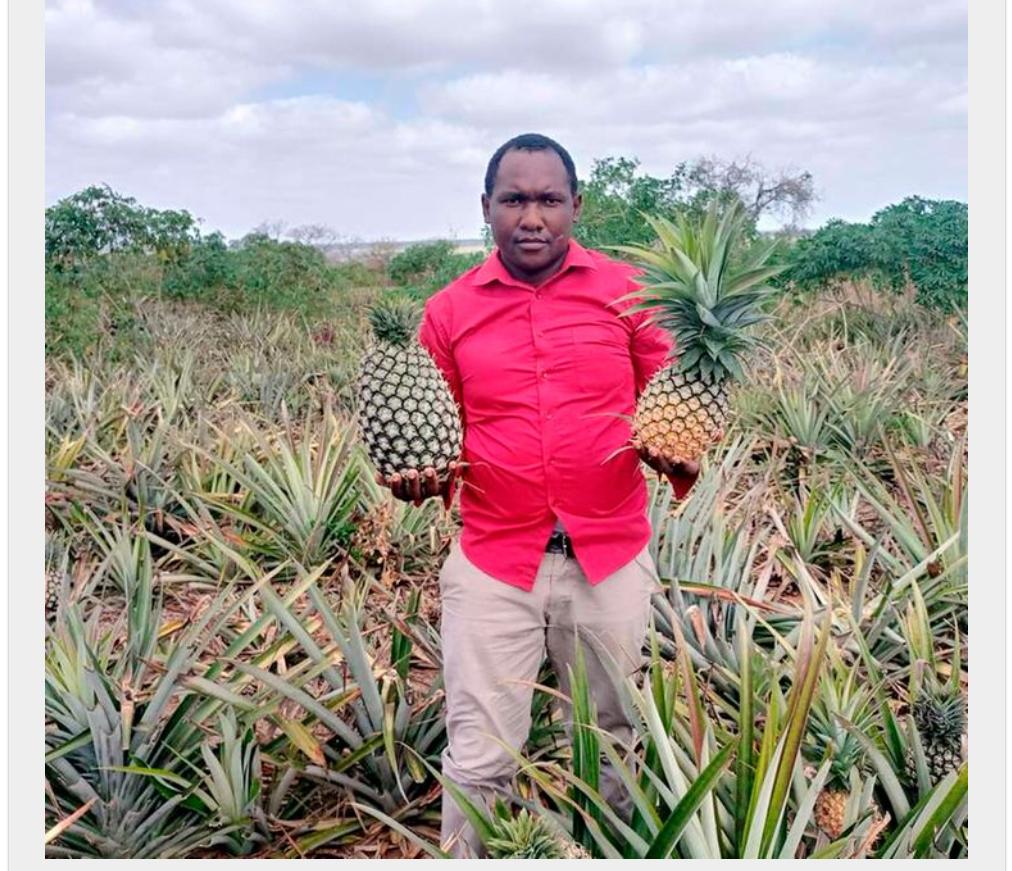
Mkulima akiwa amesimama shambani na ameshika mananasi ambapo tayari ameshayavuna tayari kupelekwa sokoni, huku shamba lilikuwa limestawi vizuri nikawa na matawi ya kijani kibichi yanayoashiria afya bora ya mimea, mananasi haya ni zao la biashara lenye faida kubwa kwa wakulima na kuchangia pato la kaya na taifa.